Pennington railway station

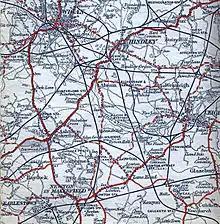
1911 Map showing the location of the station (lower centre right) and the three way junction to its north

Stations on the line became part of the London Midland and Scottish Railway in 1923, the London Midland Region of British Railways on nationalisation in 1948, and were closed by the British Transport Commission six years later in 1954 when the line to Bolton Great Moor Street Station closed. Passenger services on the Tyldesley Loopline did not stop at Pennington but all stations and the line closed following the Beeching Axe on 5 May 1969.